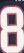
Number: 8